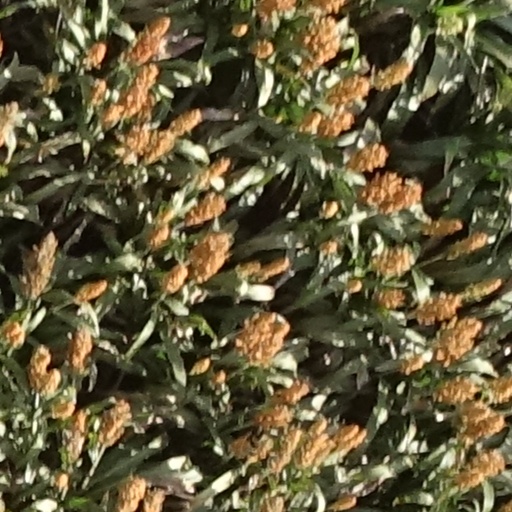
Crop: sorghum